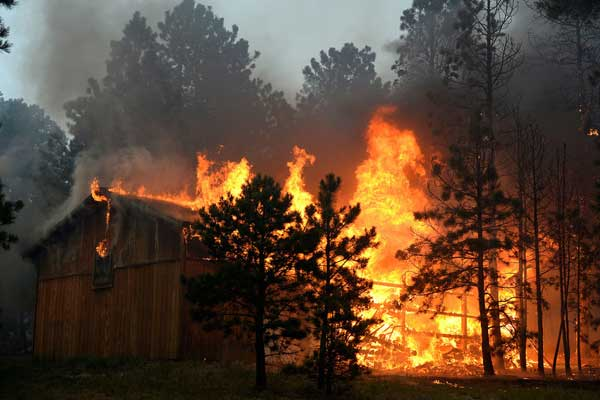
Fire: yes
Smoke: yes